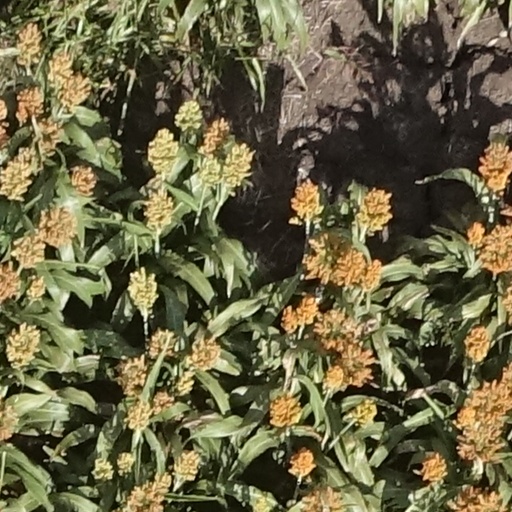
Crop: sorghum